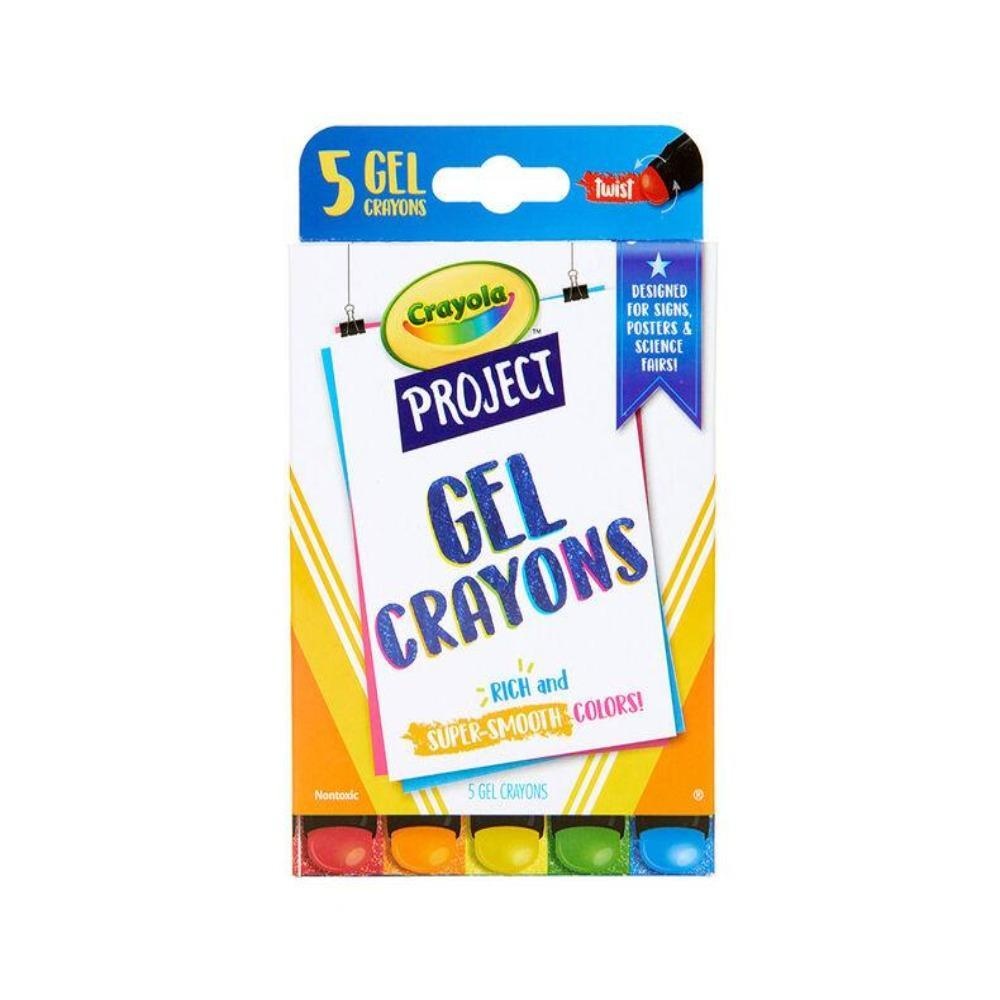
Crayola Gel Crayons, 5 Count
Age : 6 Year+ From the Crayola Project line, Gel Crayons offer rich, super smooth colors for art projects, homework assignments, and crafts. Just twist up to color, and twist down to protect the color core in the durable plastic casing. This set of 5 Gel Crayons is great for light and dark surfaces. Works on poster board, foam board, regular paper, and construction paper. Featured colors are: Red, Orange, Yellow, Green, and Blue. CRAYOLA GEL CRAYONS: Includes 5 Gel Crayons great for light and dark surfaces. ART SUPPLIES: Rich, super smooth colors for art projects, homework assignments, and crafts. NO SHARPENING REQUIRED: Twist up to color, and twist down to protect the color core in durable plastic casing. CRAYOLA COLORS: Featured colors include Red, Orange, Yellow, Green, and Blue. MULTI SURFACE: Works great on poster board, foam board, regular paper, and construction paper.
Brand: Crayola
Category: Office Supplies > Office Instruments > Writing & Drawing Instruments > Crayons > Gel Crayons